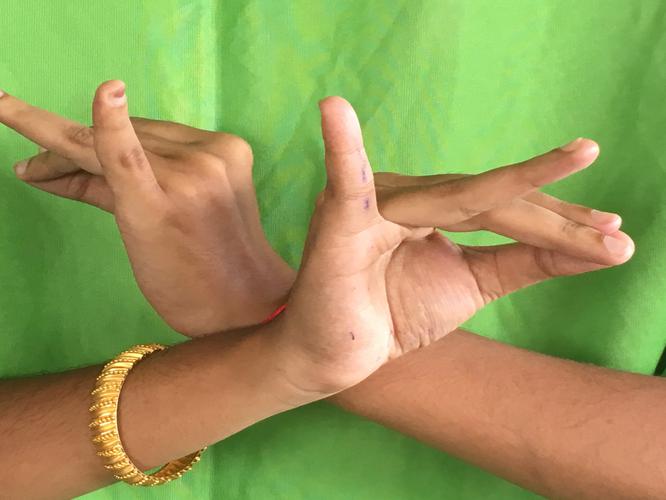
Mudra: Katakavardhana
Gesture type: double_hand